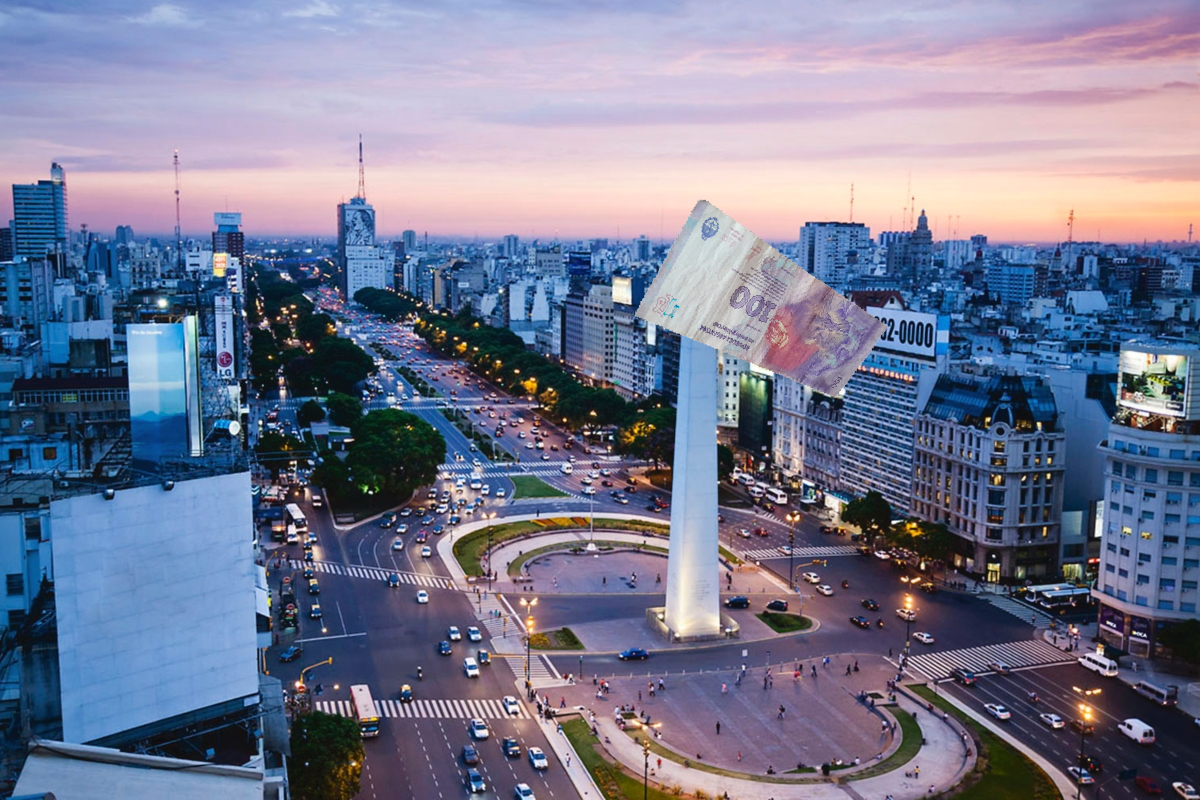
Denominación: 100